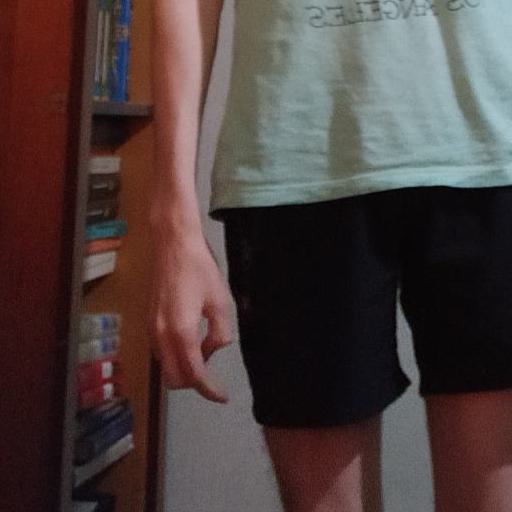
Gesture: no_gesture